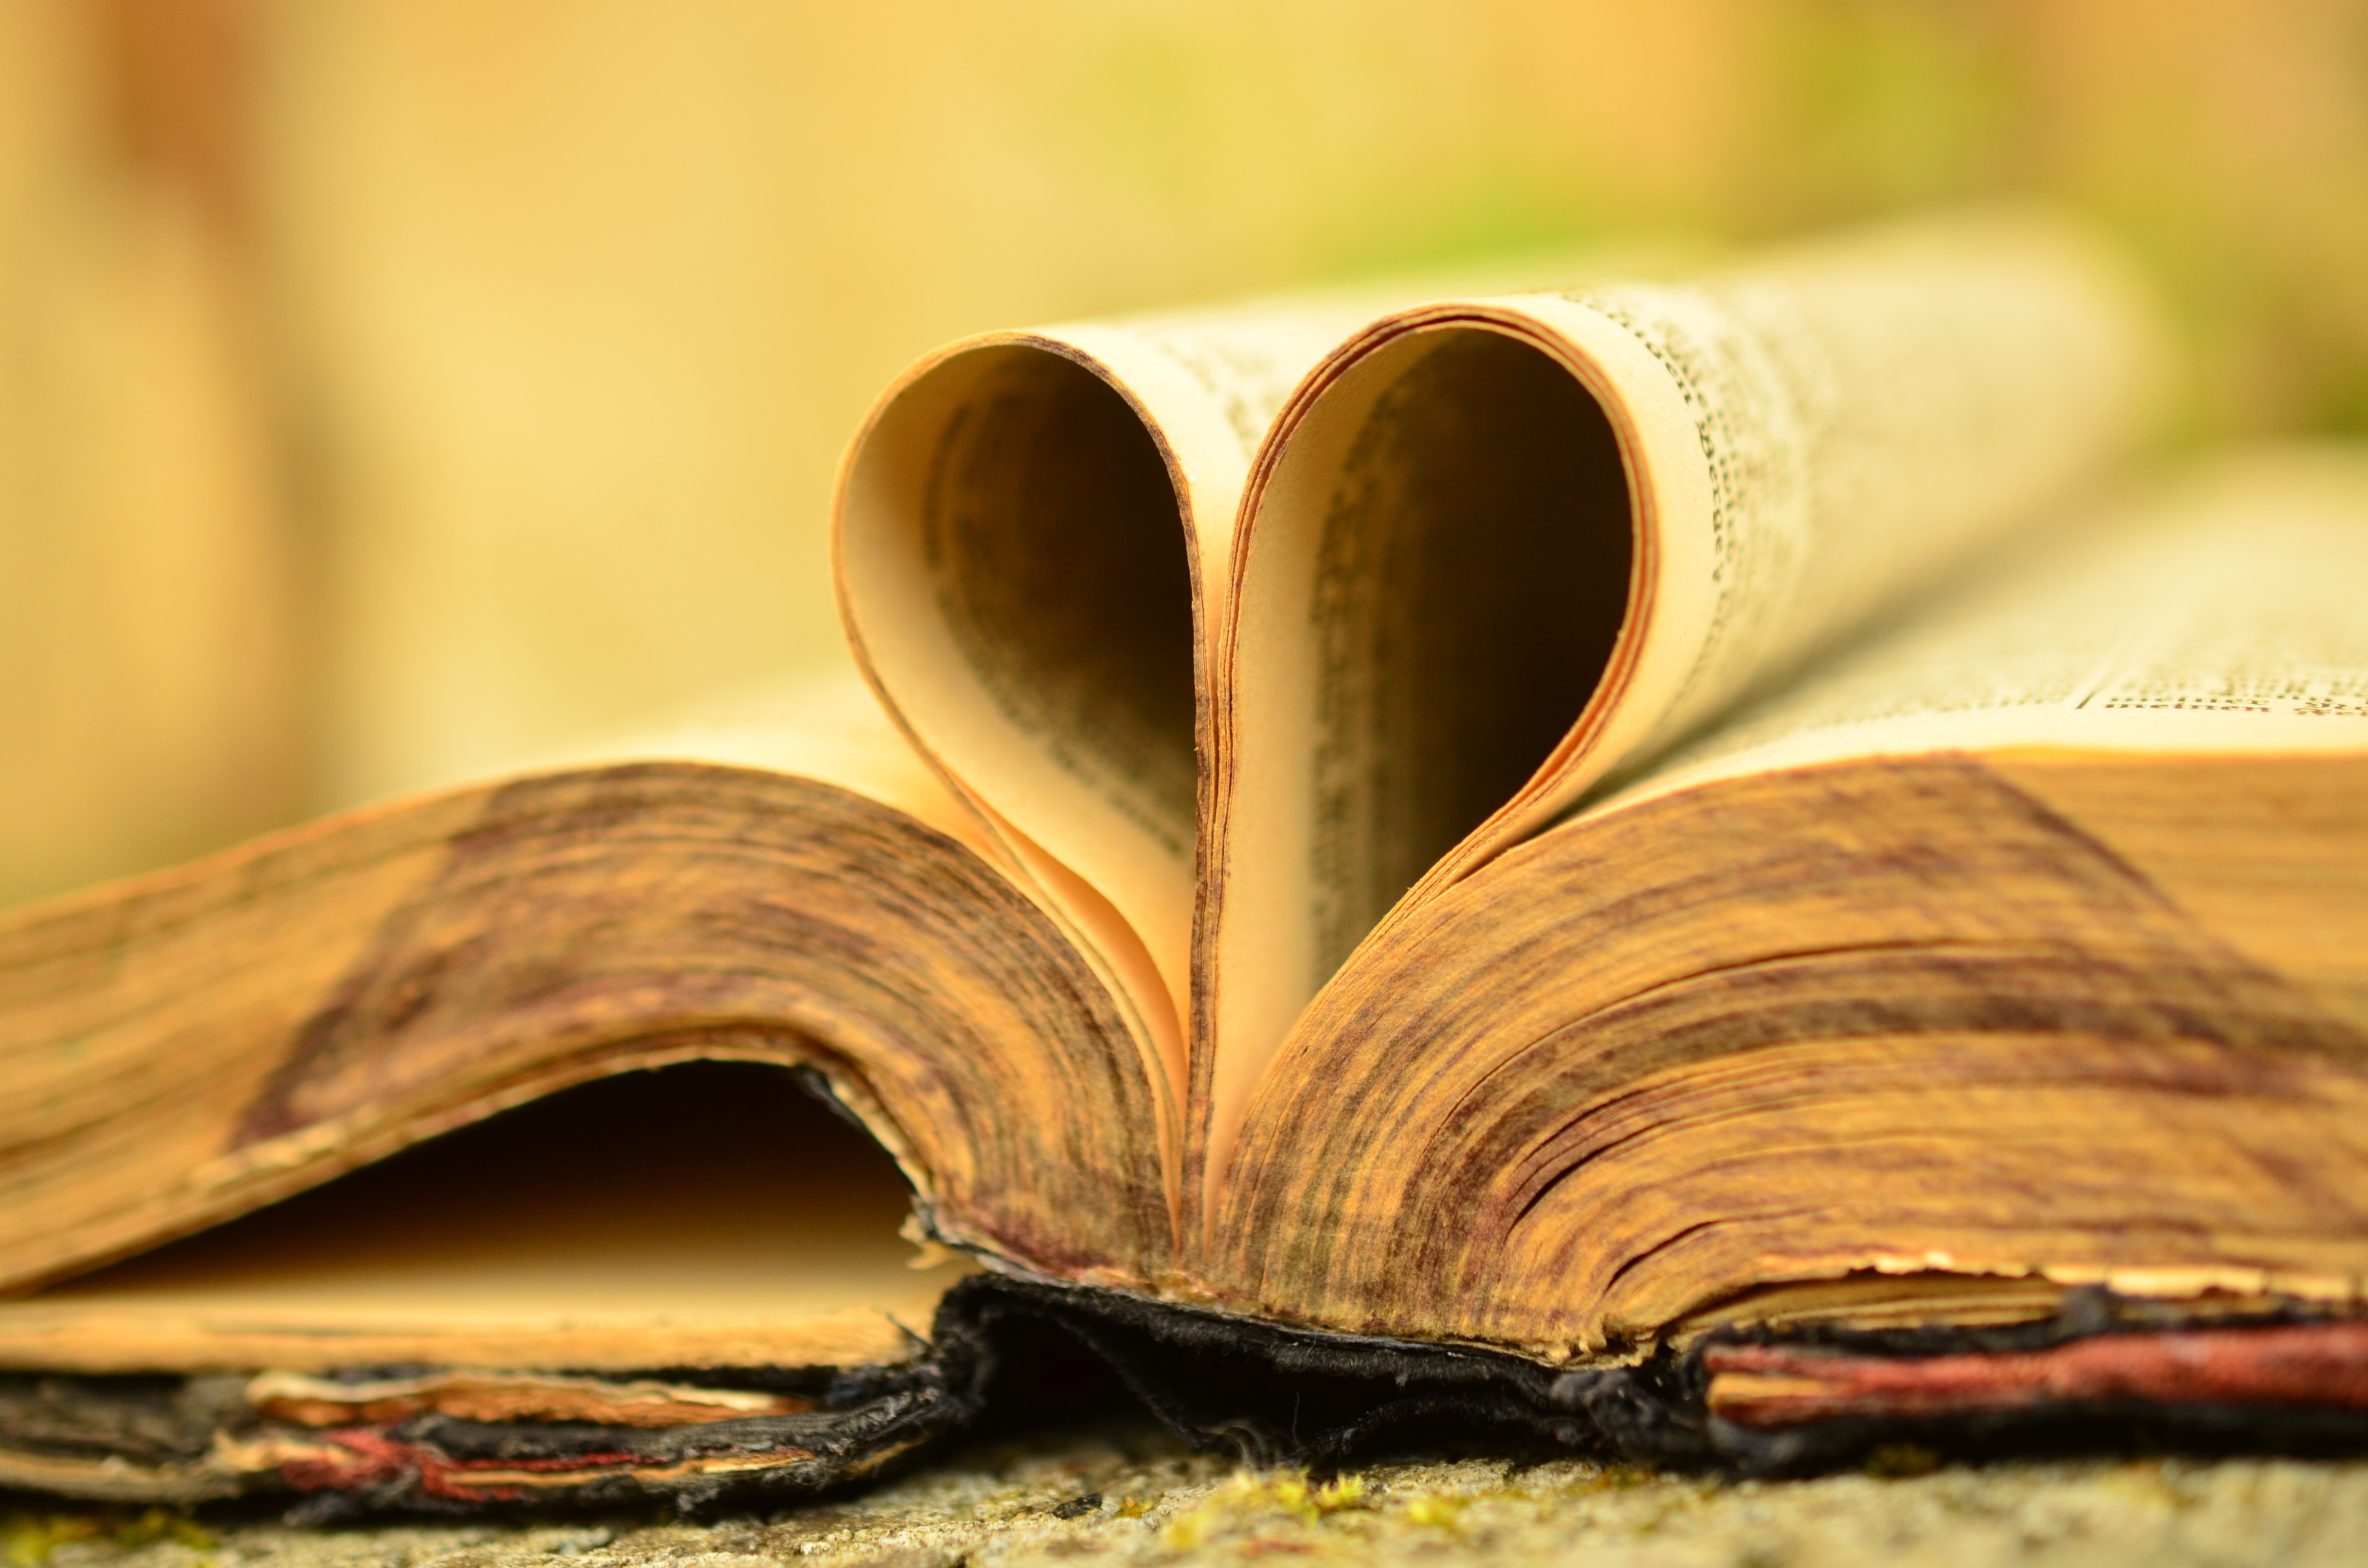
tree, book, read, plant, wood, photography, antique, leaf, trunk, old, heart, horn, autumn, religion, christian, bible, close up, pages, text, faith, christianity, holy, carving, god, edges, macro photography, word of god, pitched, holy scripture, antiquarian, the holy book, the art of book binding